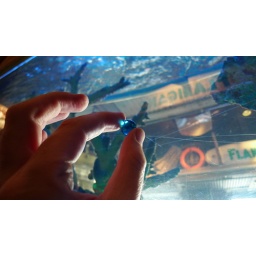
fish intrigued by the blue marble